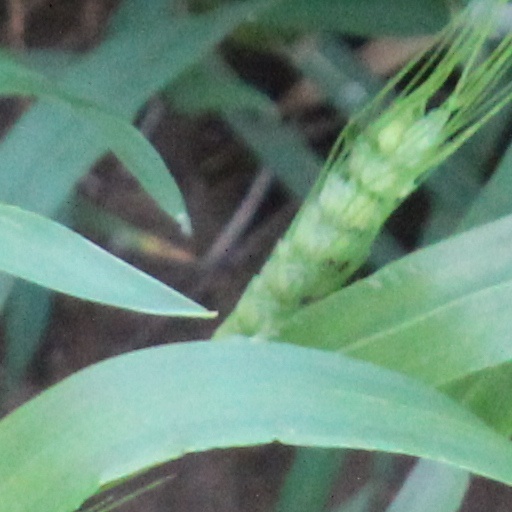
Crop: wheat